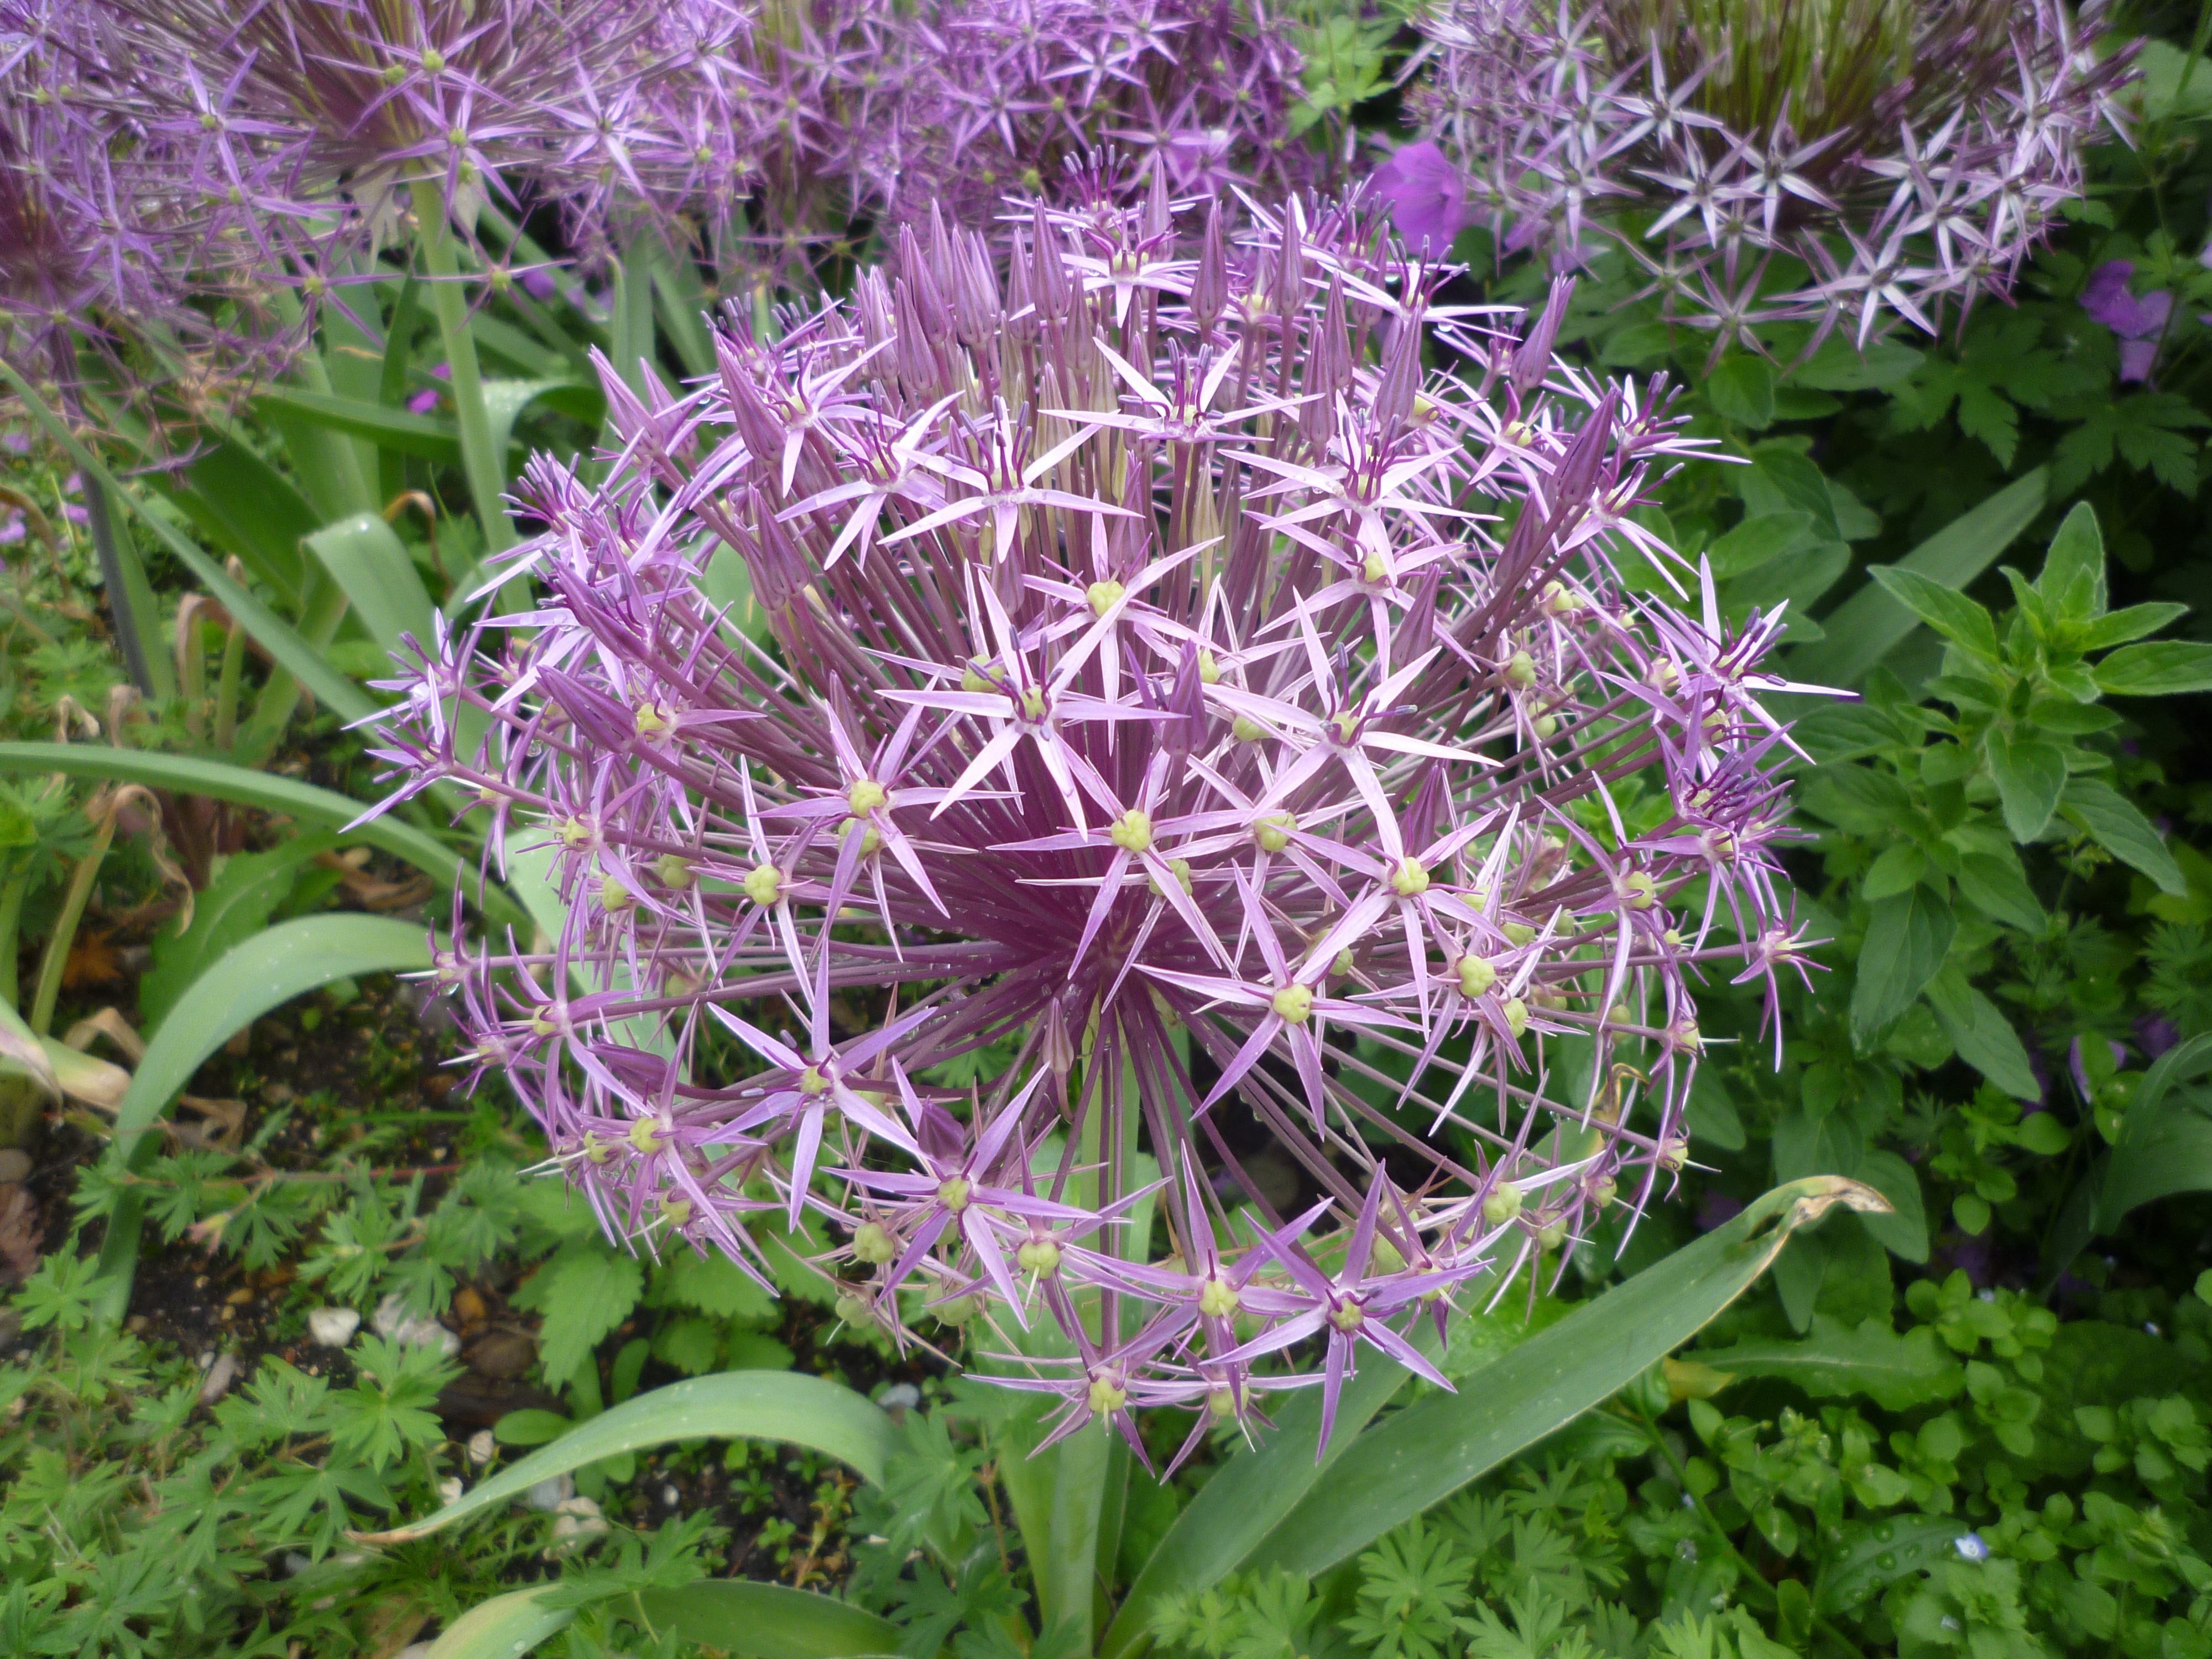
nature, blossom, plant, flower, bloom, produce, botany, close, flora, wildflower, flowers, violet, leek, flowering plant, ornamental onion, land plant, onion genus